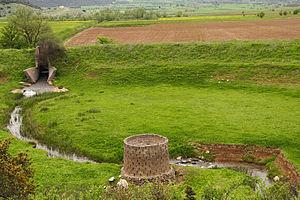
Un ponor est un élément du relief karstique. C'est un orifice naturel situé au fond d'un poljé par lequel une eau de surface disparaît et devient souterraine. Il n'y a généralement qu'un seul ponor actif par poljé.